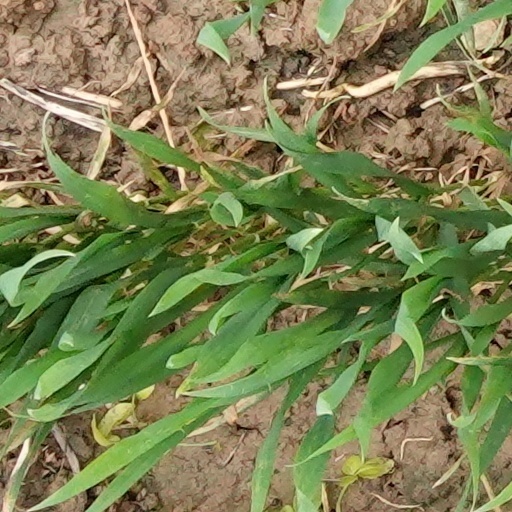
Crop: wheat